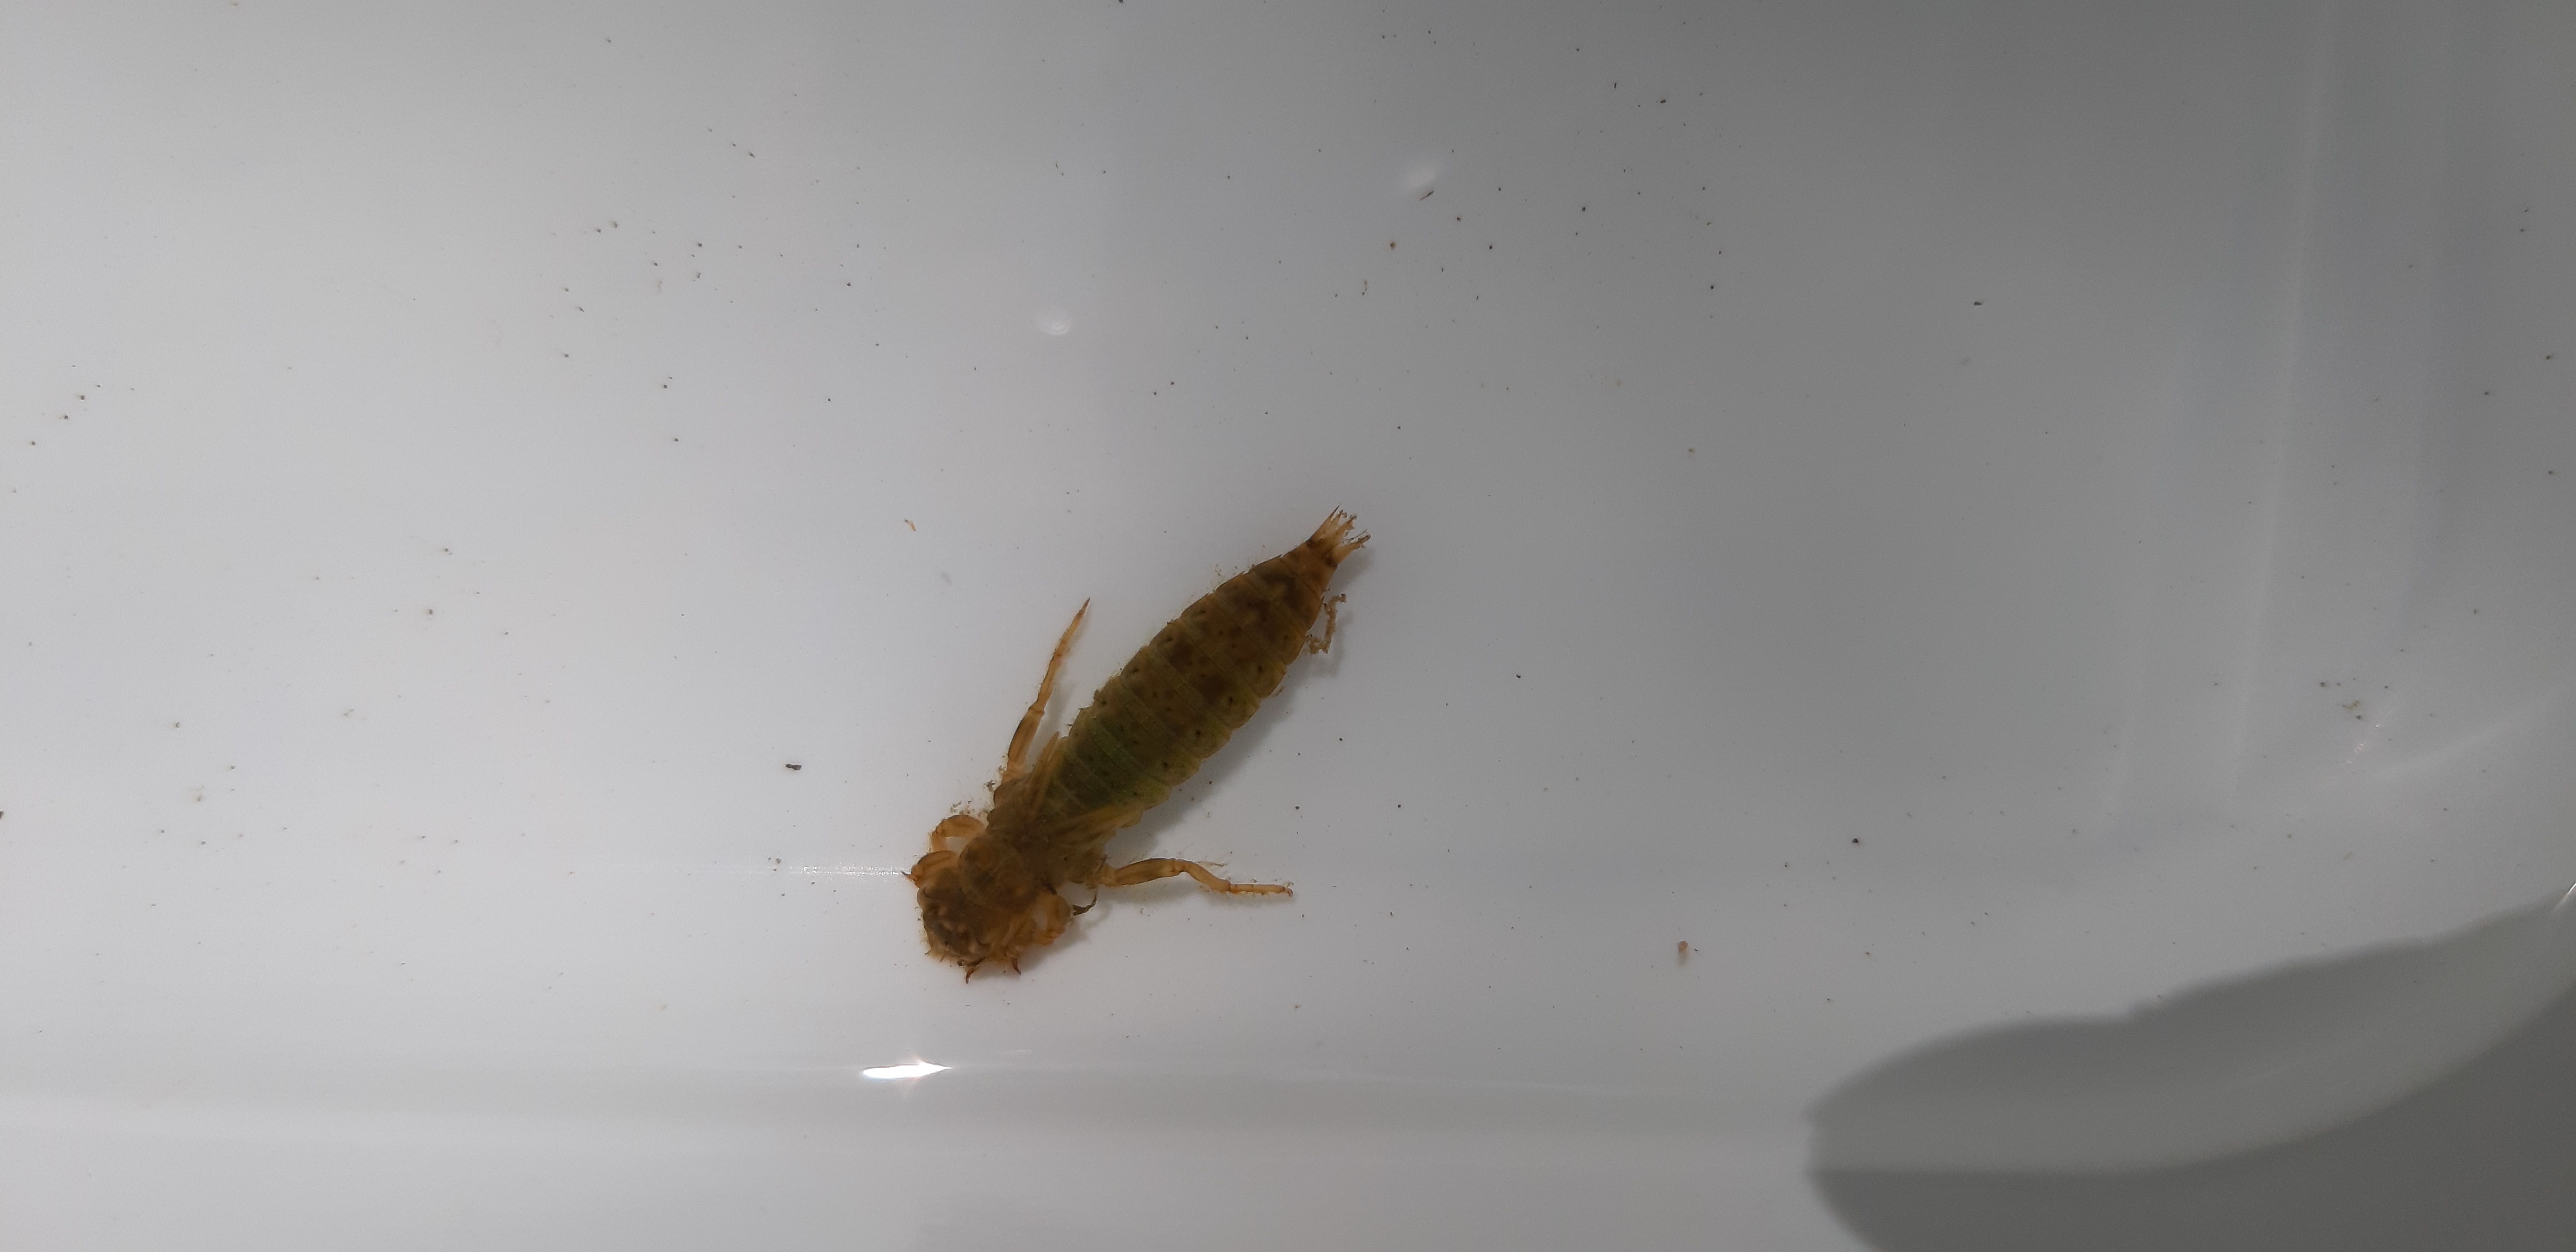
Macroinvertebrate group: dragonflies